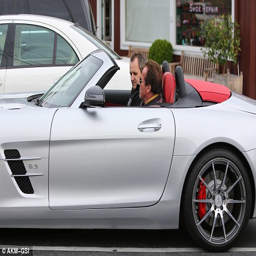
need for speed : person was seen taking his friend for a drive in his luxury sports car